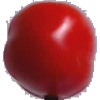
Label: Tomato 2